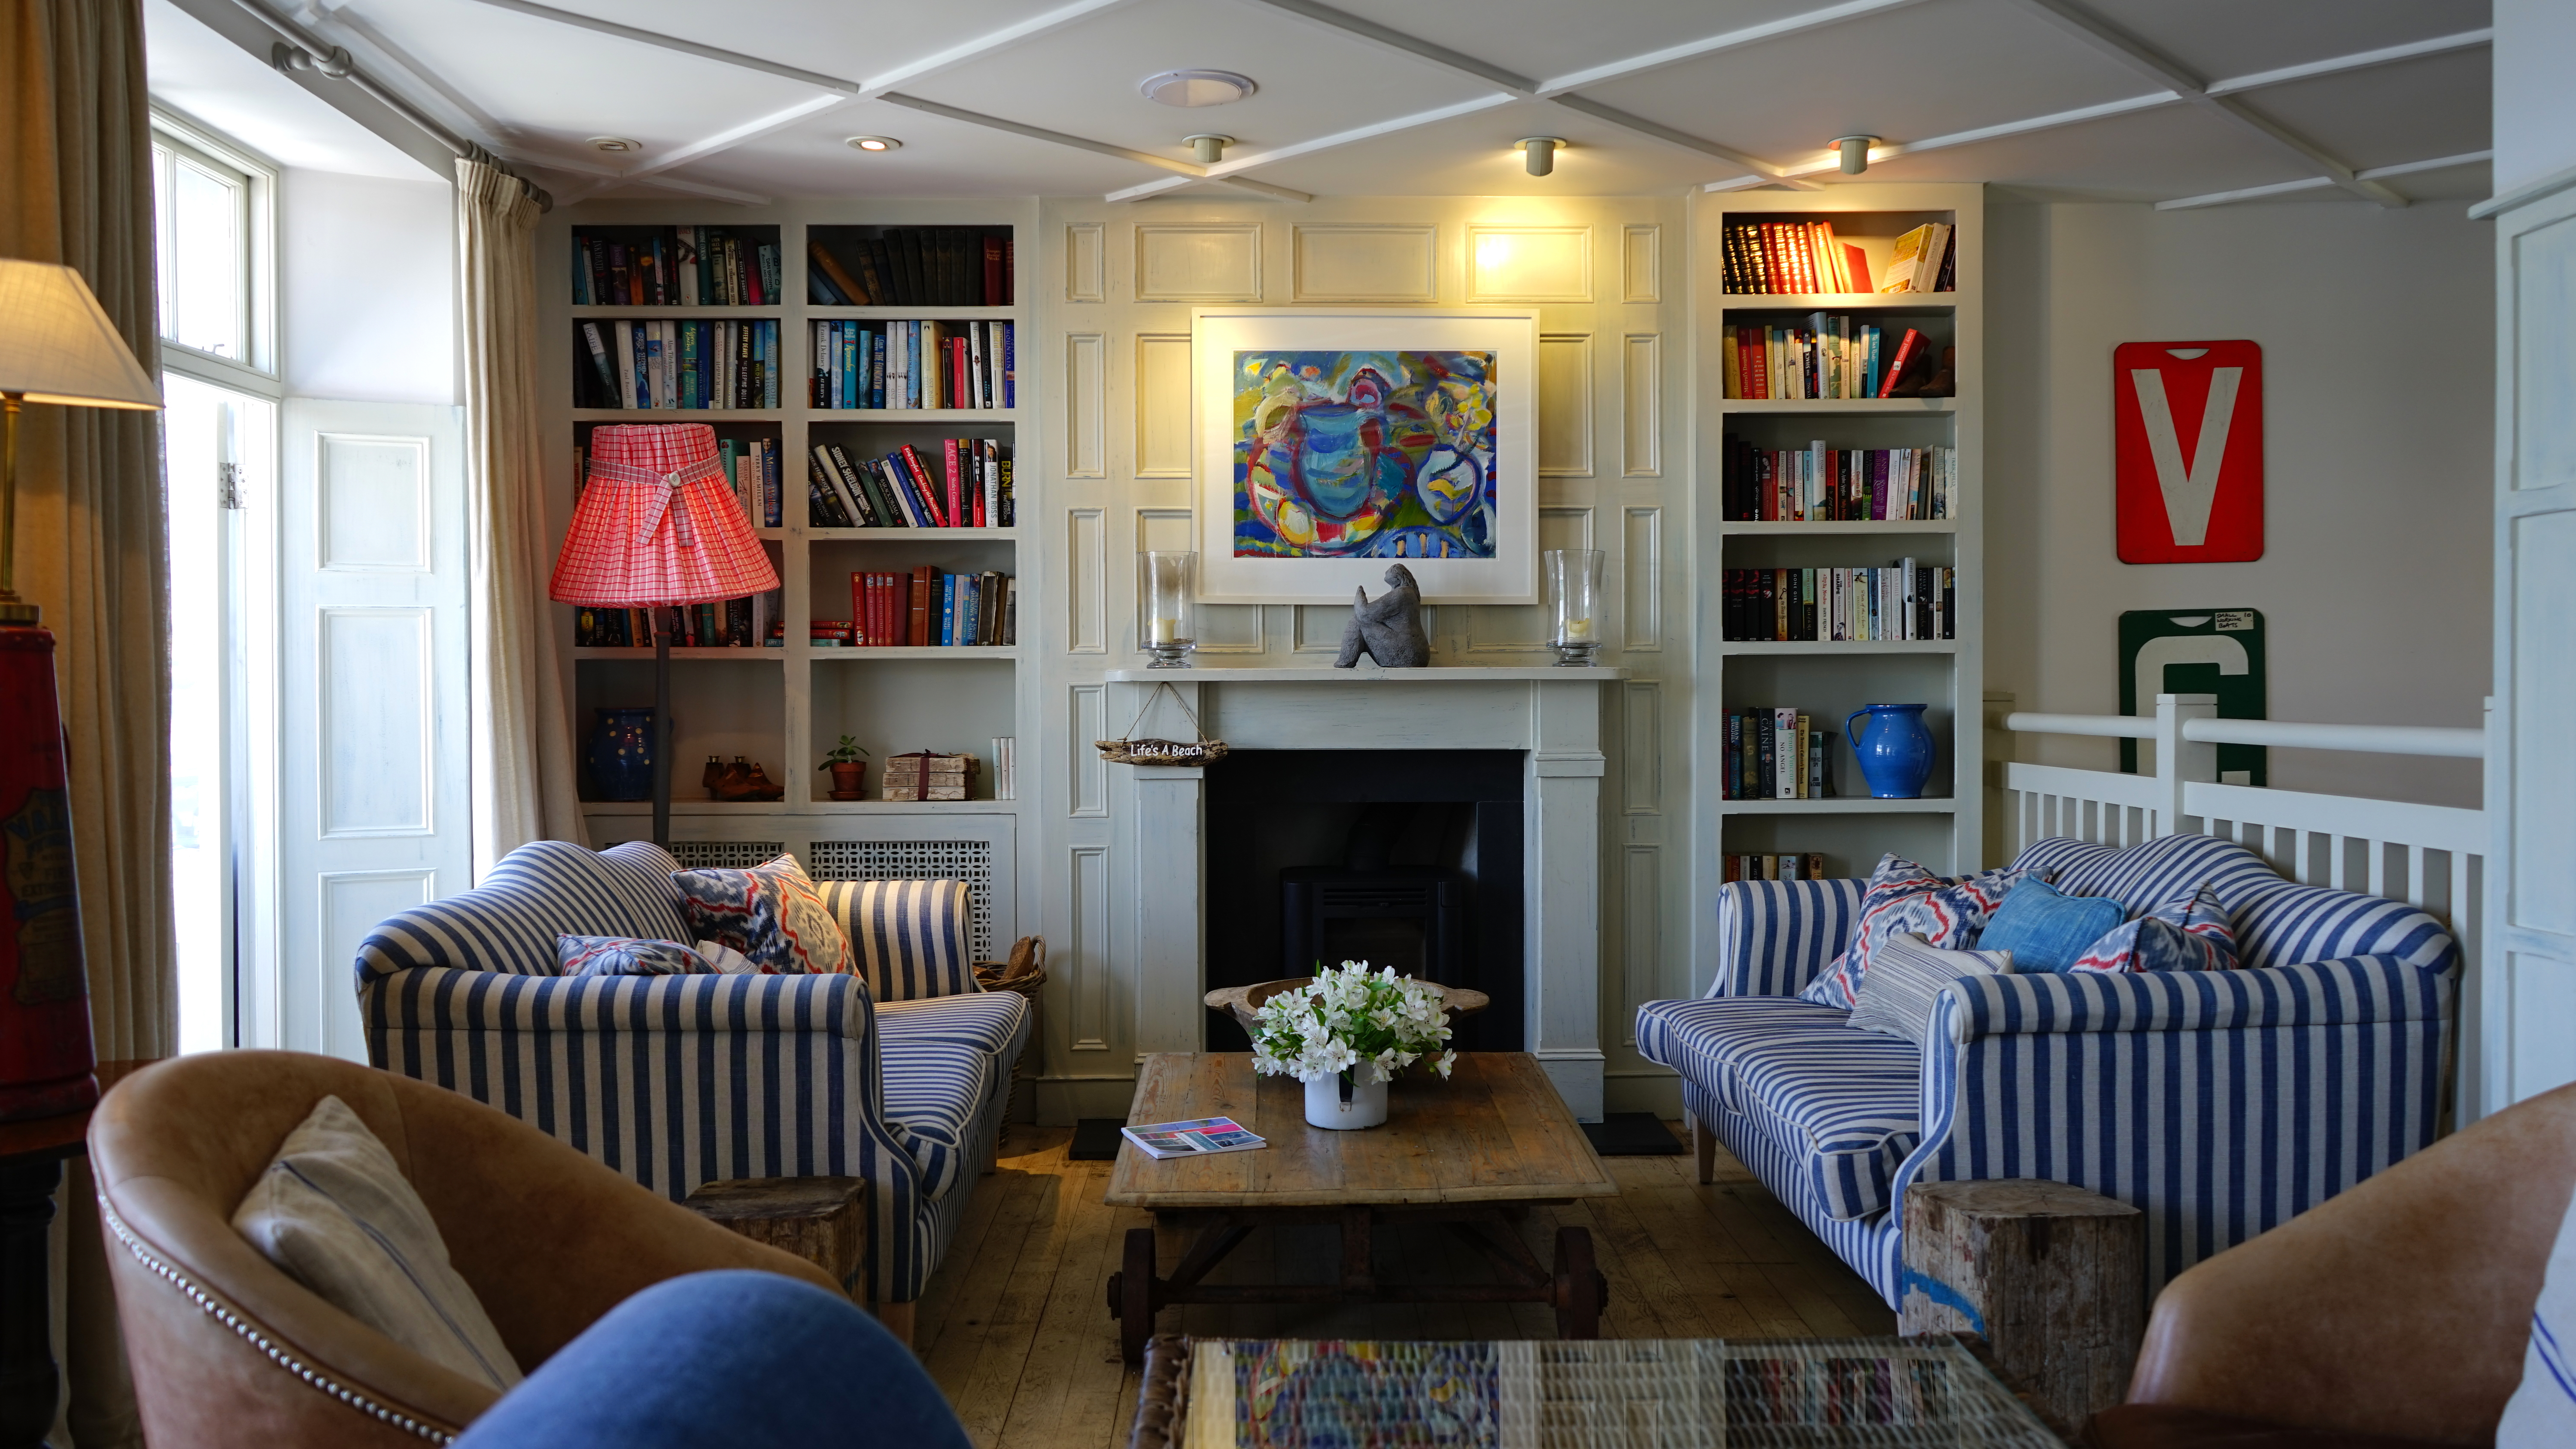
table, light, house, chair, interior, home, cottage, fireplace, property, shelf, living room, lamp, furniture, room, lifestyle, sofa, decor, apartment, modern, couch, interior design, bookcase, luxury, design, estate, contemporary, decorate, furnishings, real estate, home interior